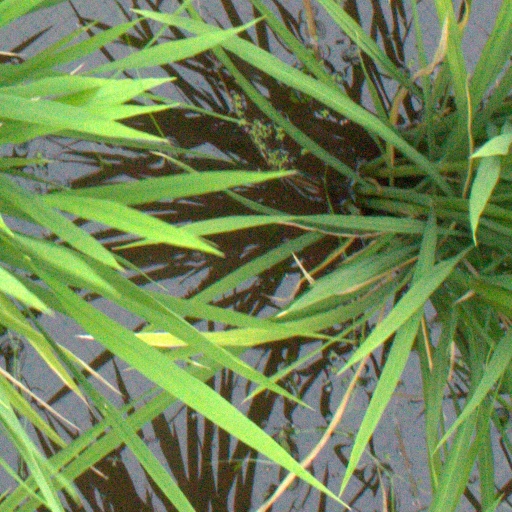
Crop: rice